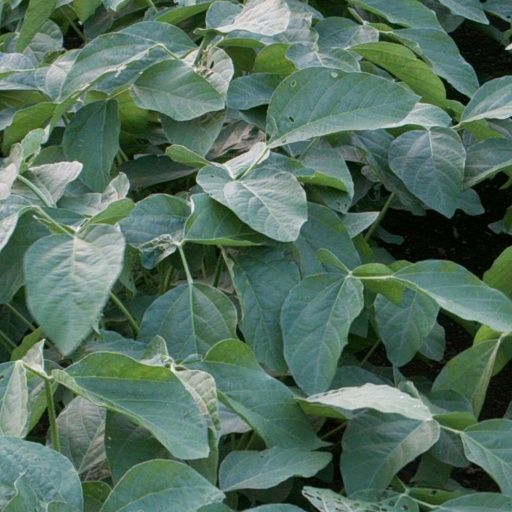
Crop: soybean